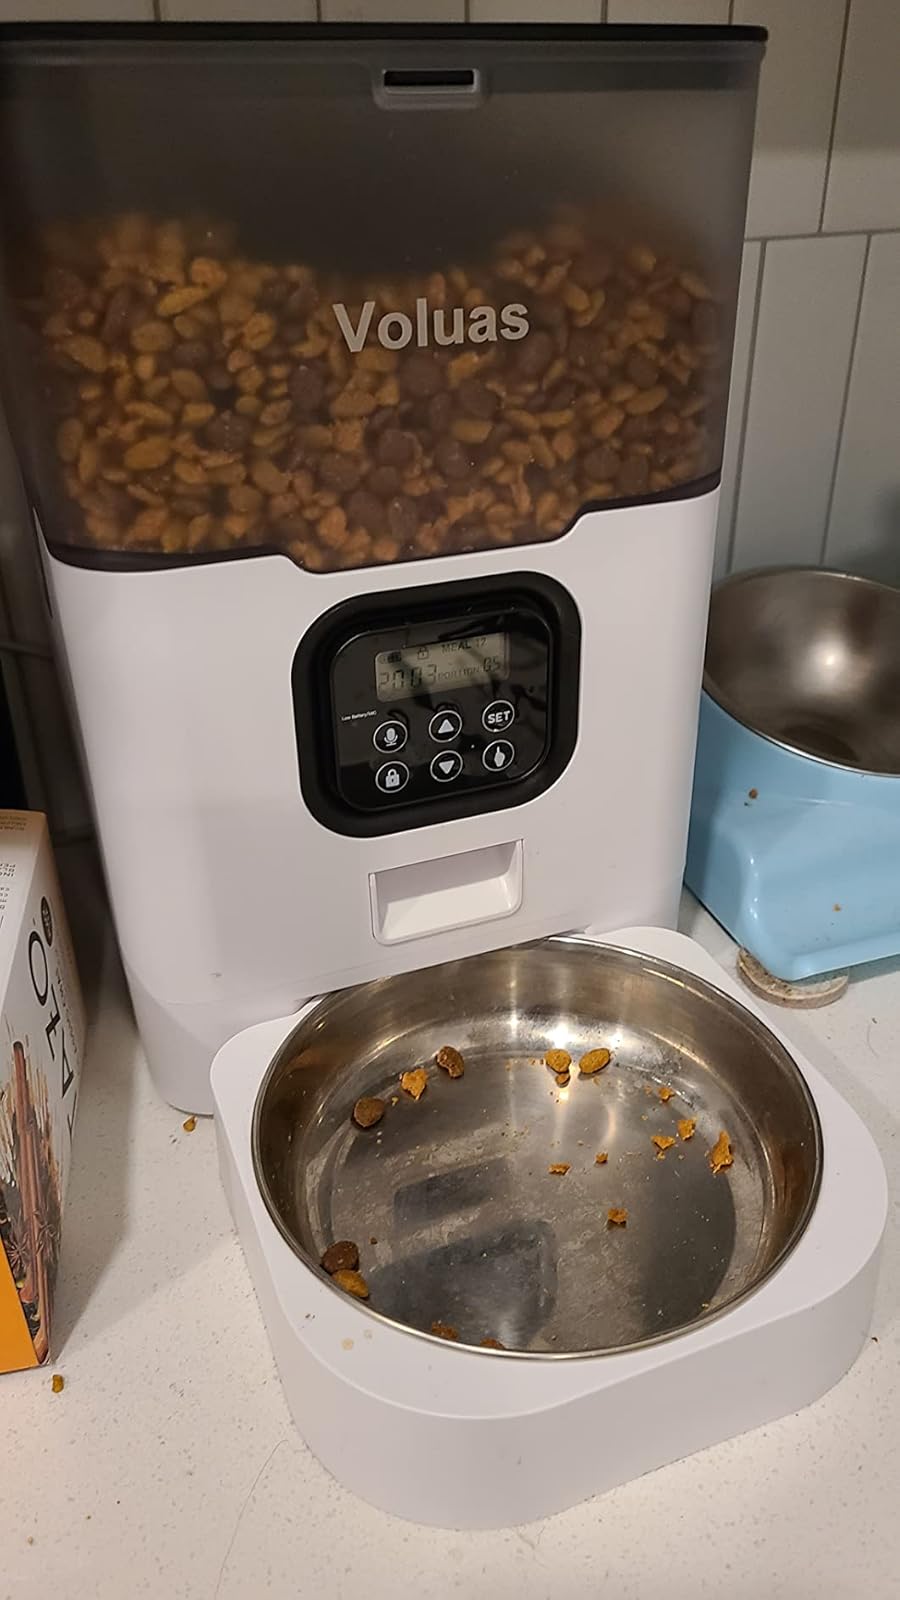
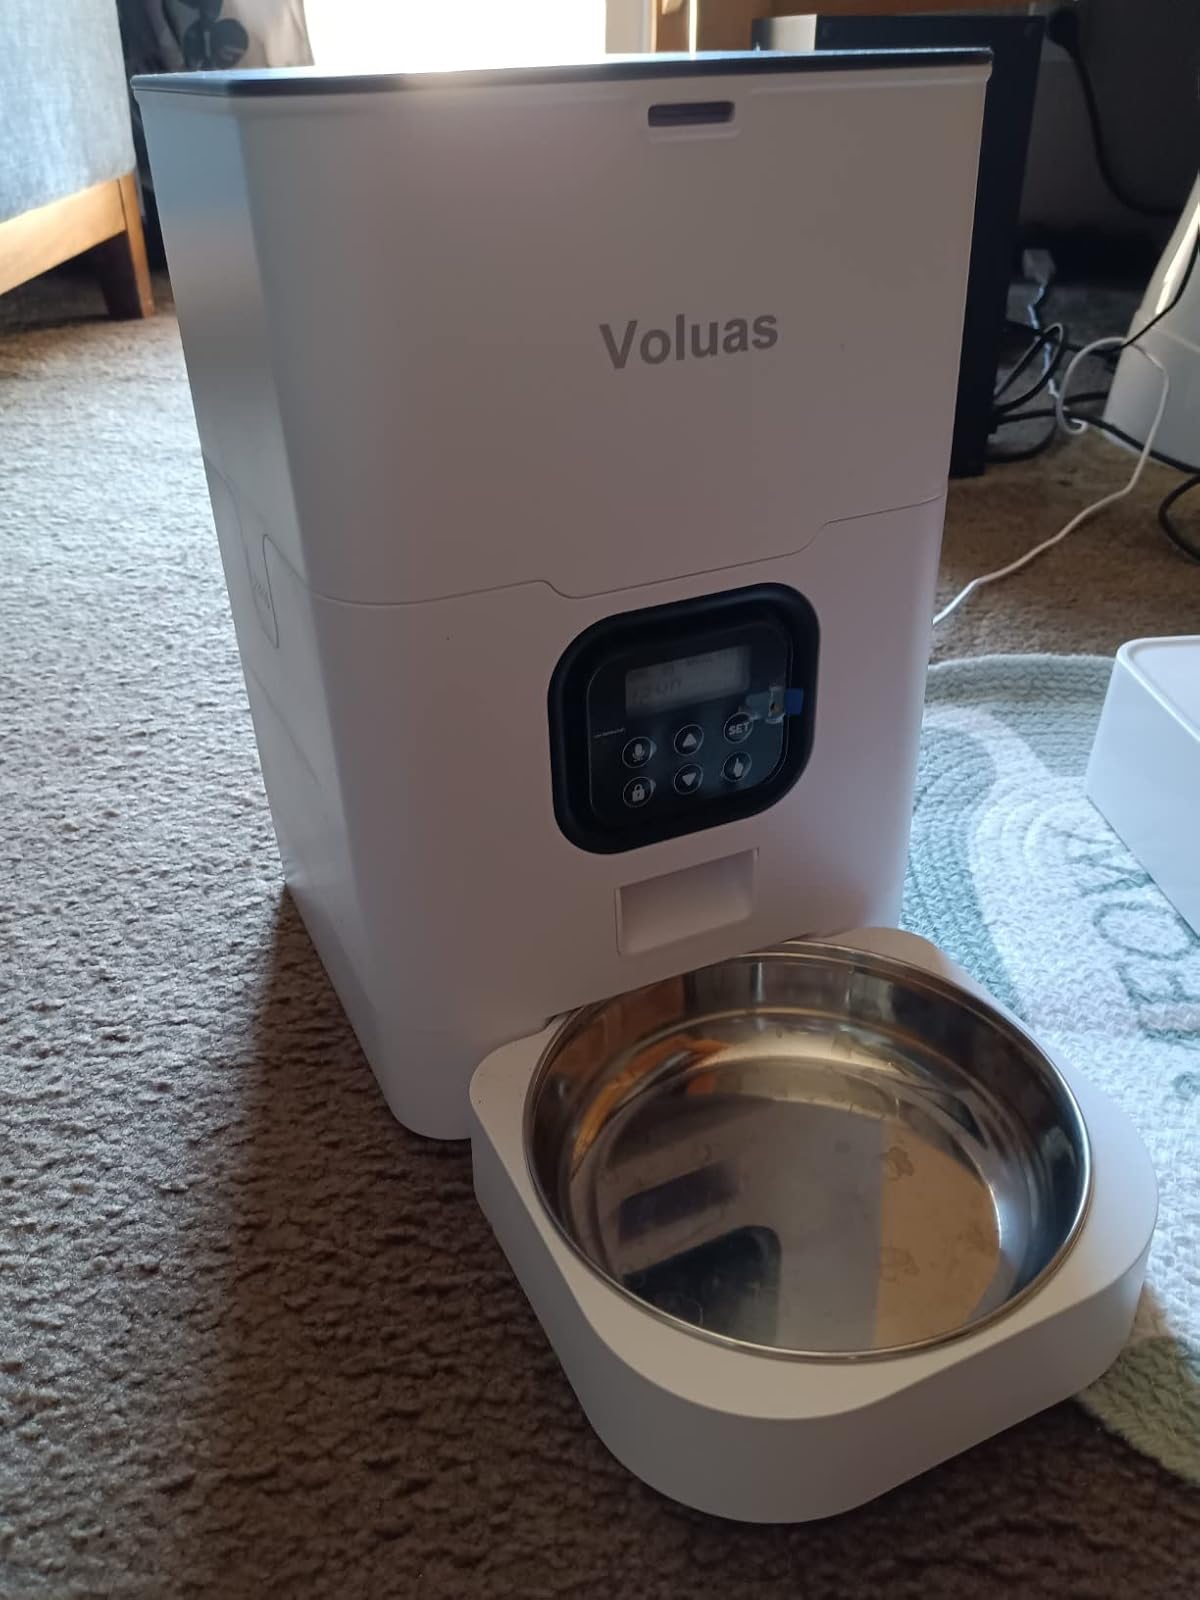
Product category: items_feeder
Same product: no